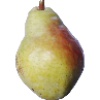
Label: pear_williams